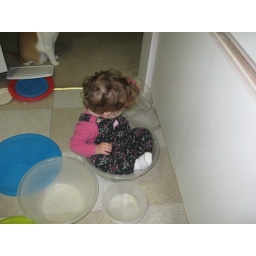
she pulled all the tupperware out of the cabinet and then sat in one of the bowls to play with it